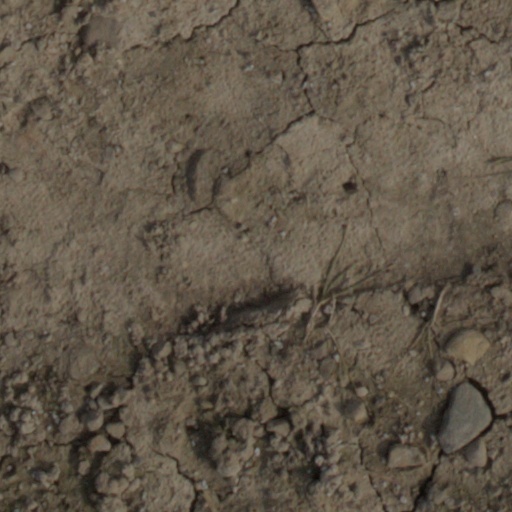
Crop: wheat